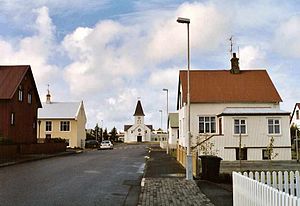
Keflavík
Midtbyen og kirken Keflavíkurkirkja
Keflavík er en islandsk by med ca. 10.000 indbyggere i Reykjanes-regionen i det sydvestlige Island. Den udgør sammen med Njarðvík og Hafnir kommunen Reykjanesbær, med 16.463 indbyggere. Afstanden til hovedstaden Reykjavík er ca. 40 kilometer